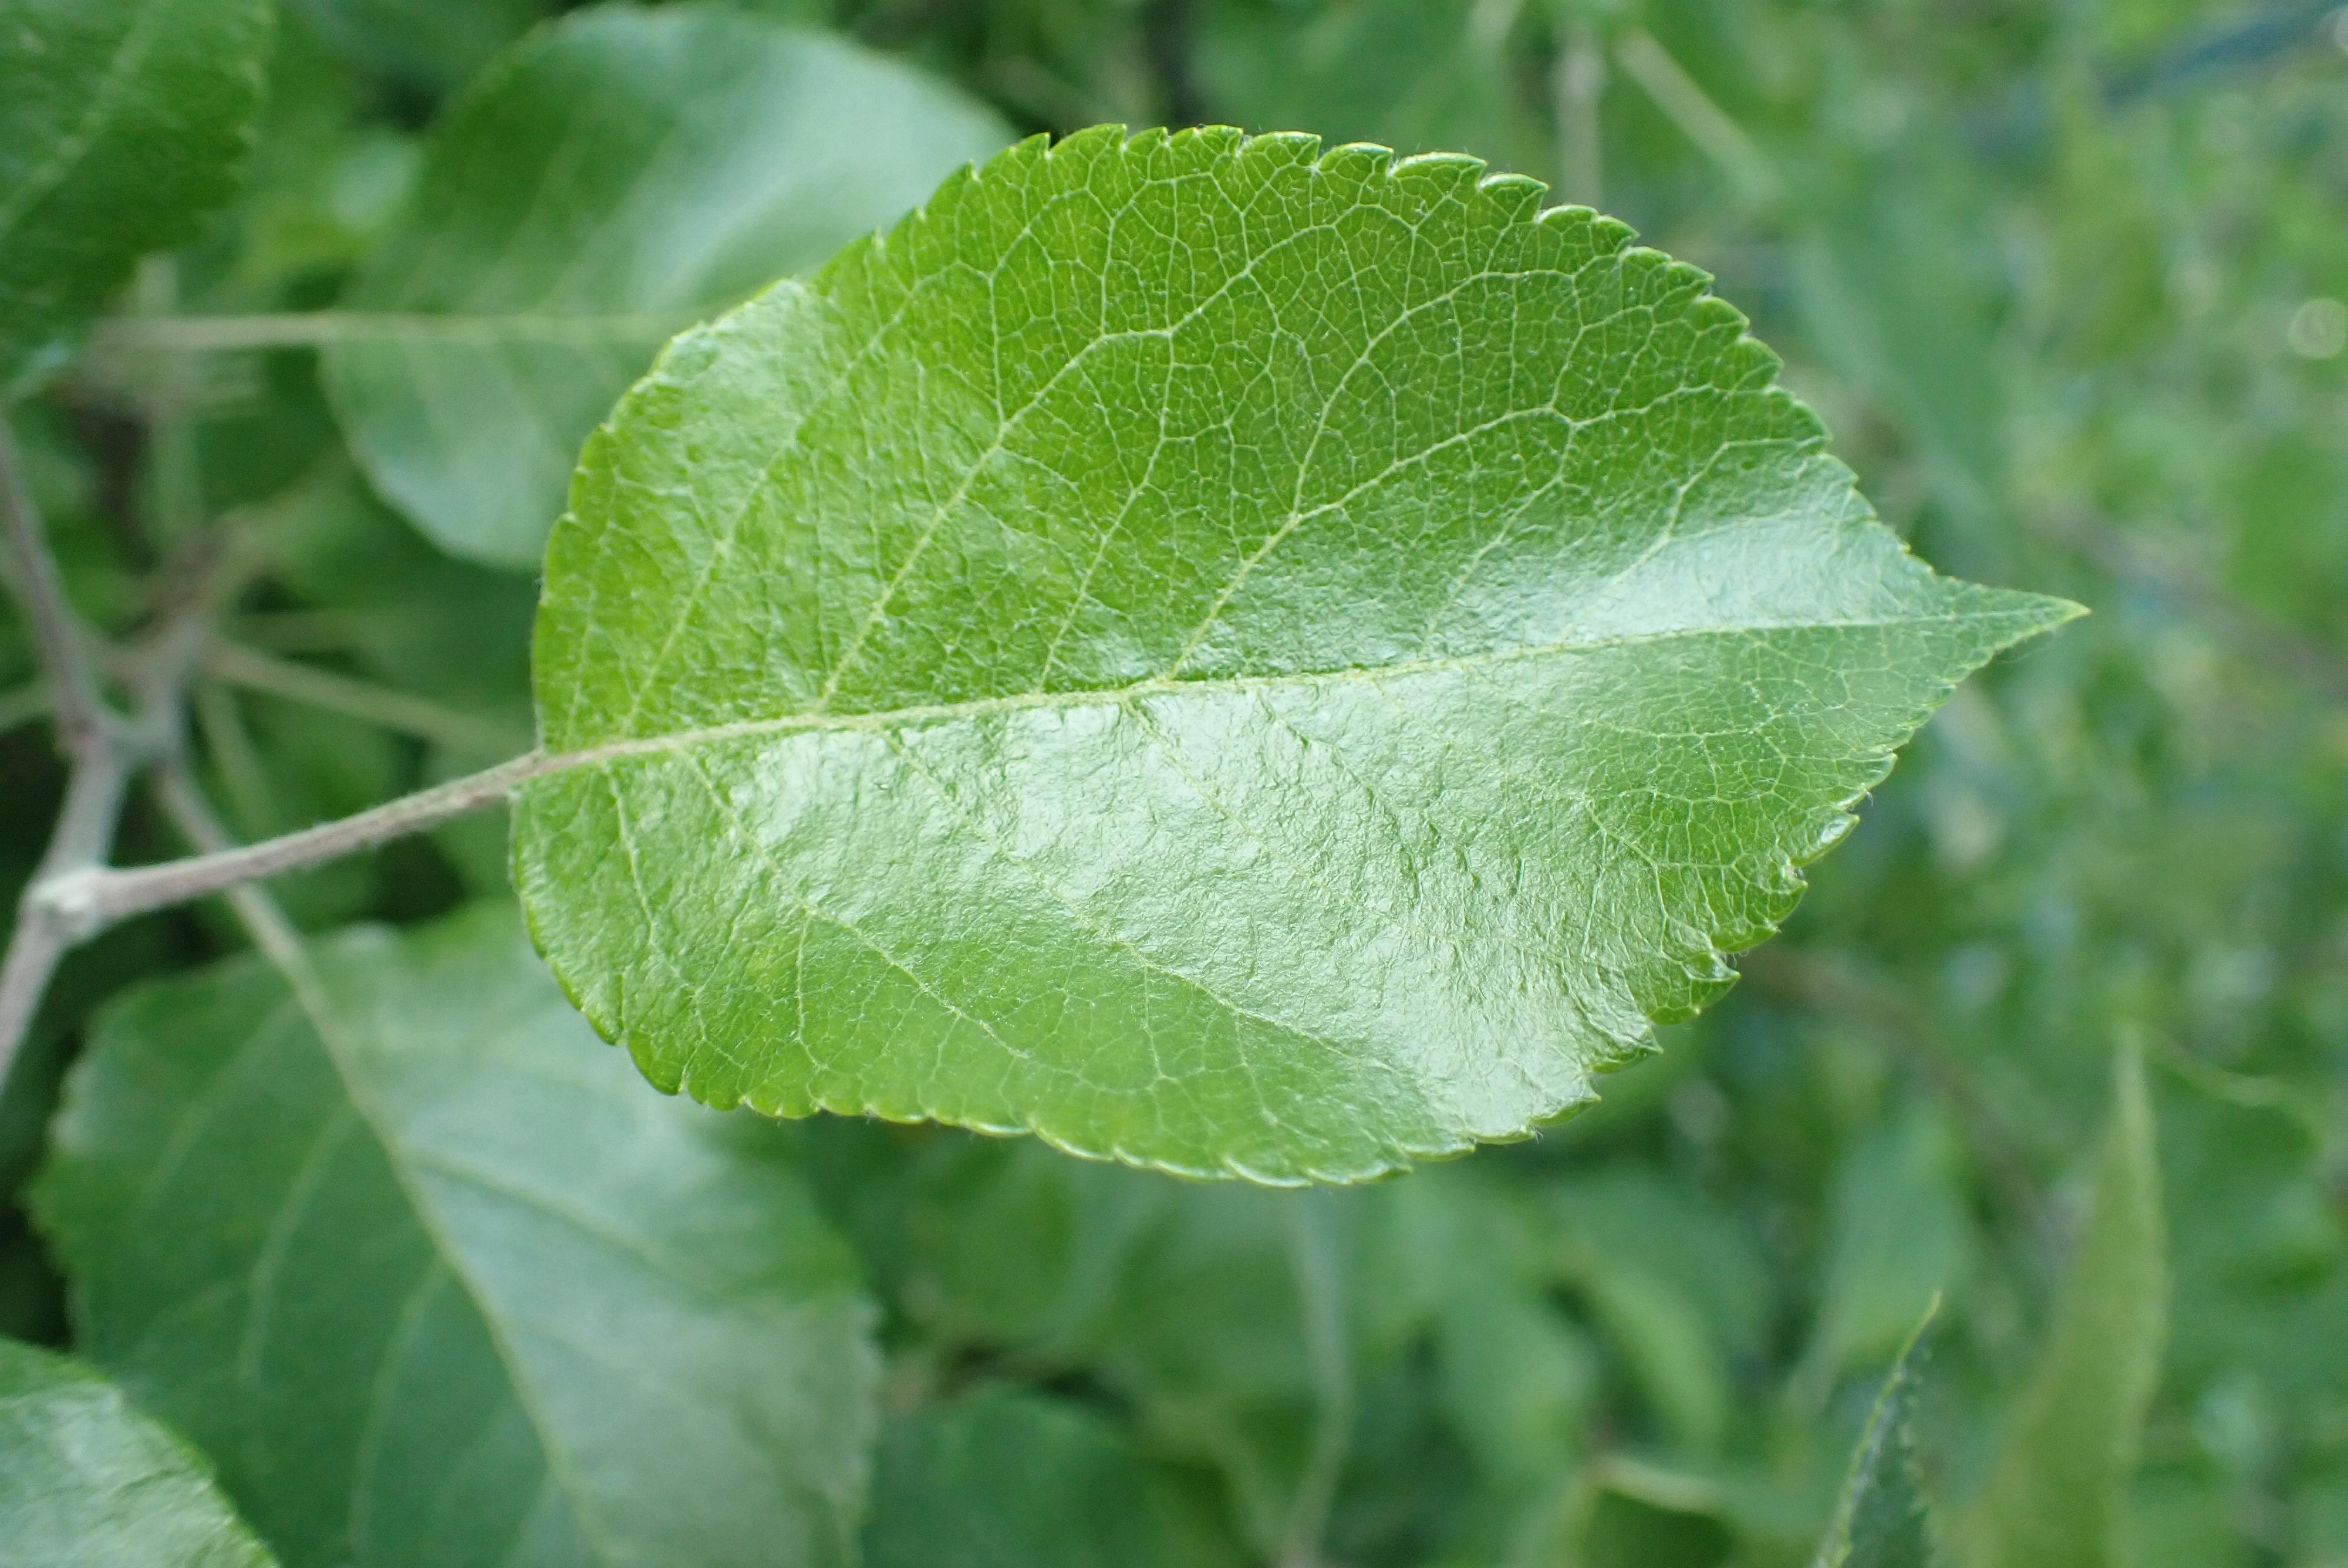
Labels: healthy